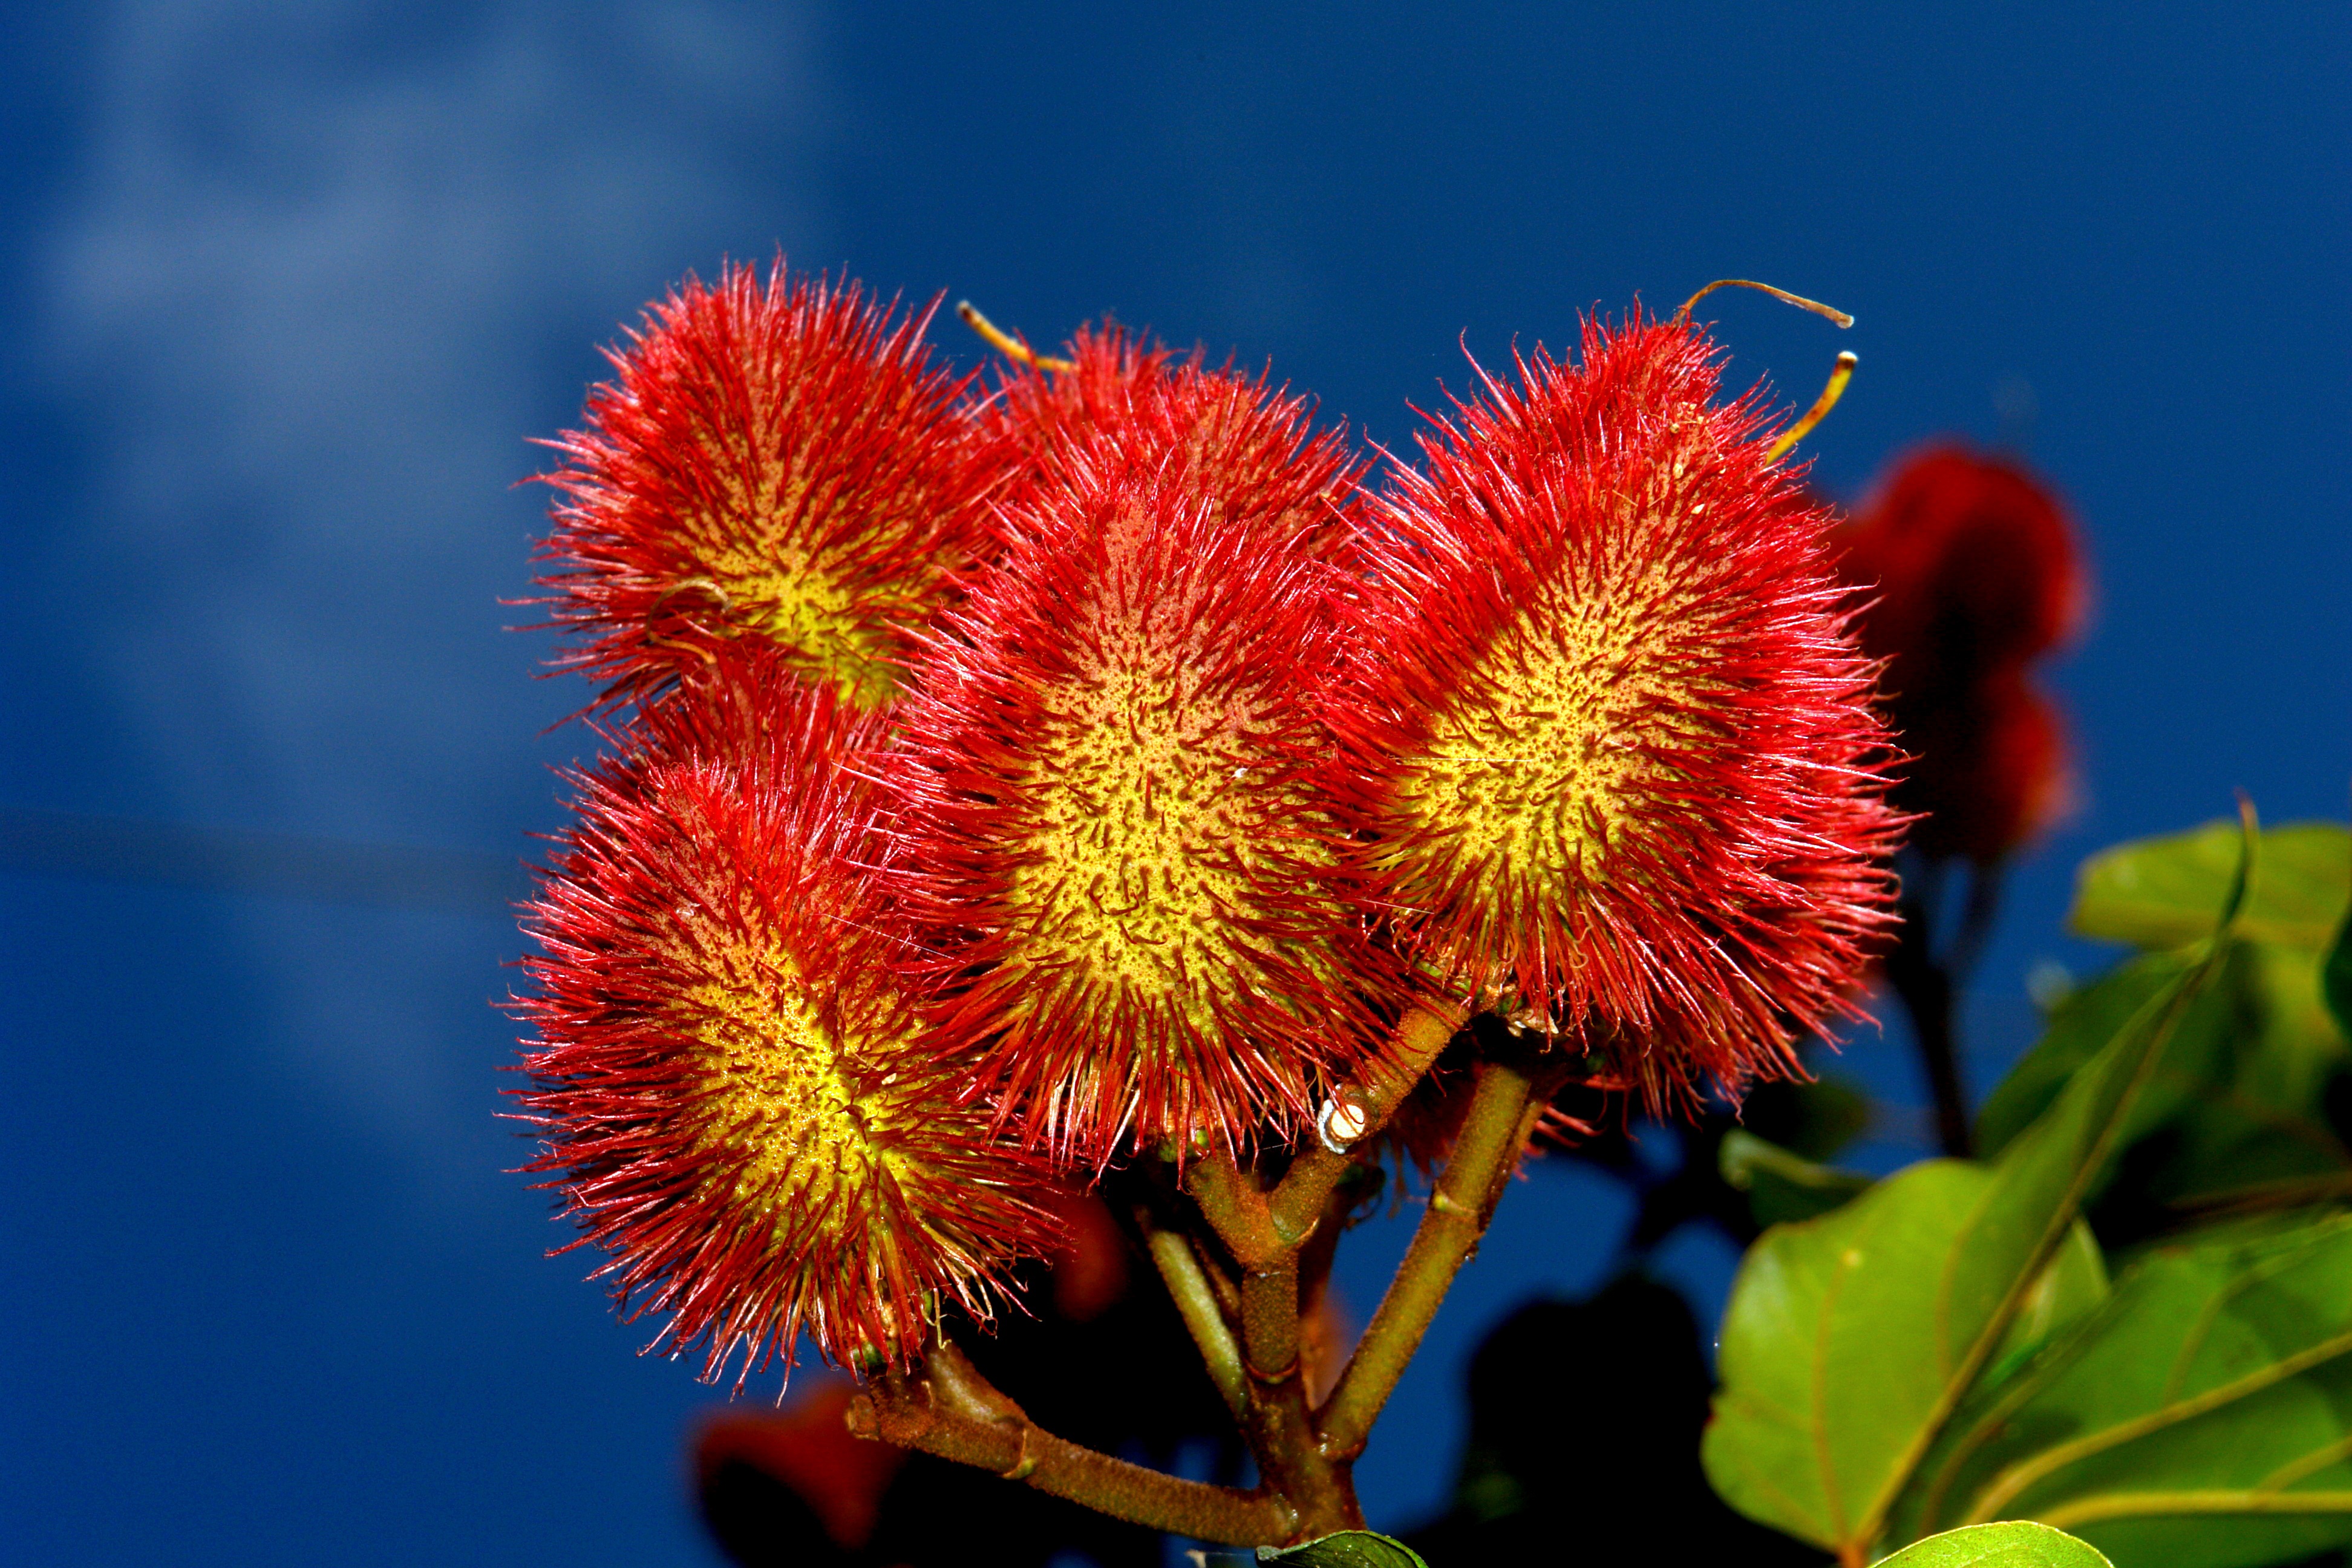
tree, nature, plant, photography, fruit, flower, petal, produce, botany, flora, close up, dye, macro photography, flowering plant, daisy family, land plant, thorns spines and prickles, urucu